Matsalu National Park

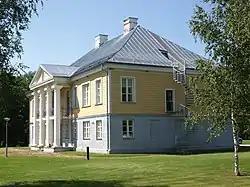
Penijõe manor, regional office of State Nature Conservation Centre and the centre of Matsalu National Park

Scientific research in Matsalu started around 1870, when Valerian Russow, the curator of the Natural History Museum of the University of Tartu, gave a short overview of birds near Matsalu Bay. Between 1928 and 1936 Eerik Kumari researched birds in Matsalu and suggested a creation of the bird protection area there in 1936. In 1939, parts of the bay (Virtsu-Puhtu) were protected for mud used in mud-baths.